Marino Franchitti

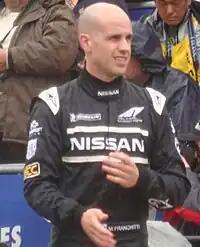
Franchitti at Le Mans in 2012

Marino Alessandro Cesare Franchitti (born 7 July 1978) is a British racing driver, and the younger brother of Dario Franchitti. He has spent the majority of his career racing in sports cars and grand tourers, with a career highlight of winning the 2014 12 Hours of Sebring.